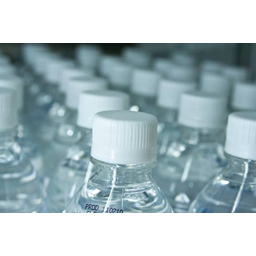
Label: plastic